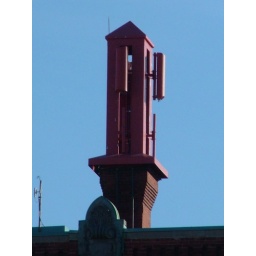
Some strange construction on the roof of one of the buildings near the cathedral on Frontenac street in Sherbrooke (Quebec).